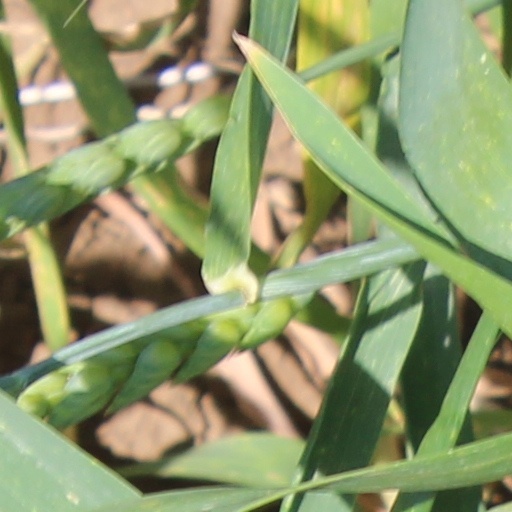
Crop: wheat